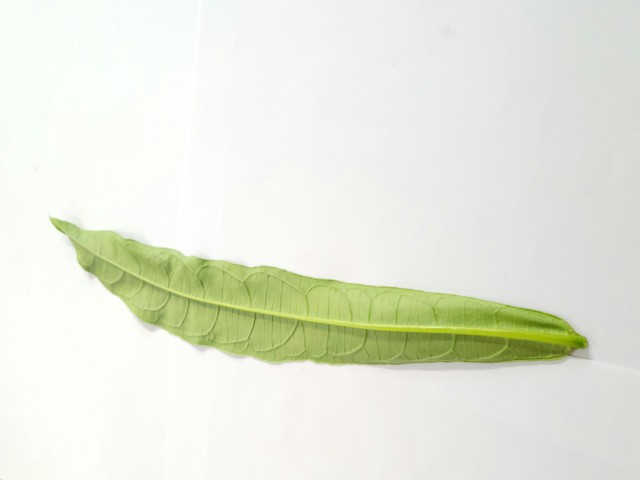
Plant: bamonhati